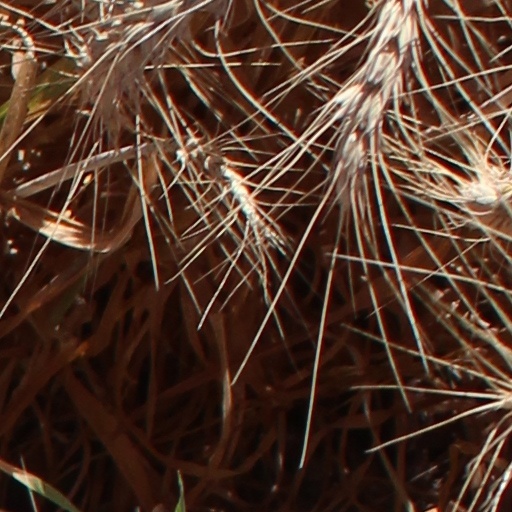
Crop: wheat